List of Category 1 South Pacific tropical cyclones

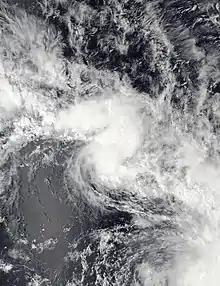
Cyclone Bina

Category 1 is the lowest classification on the Australian tropical cyclone intensity scale and is used to classify tropical cyclones, that have 10-minute sustained winds of . tropical cyclones have peaked as Category 1 tropical cyclones in the South Pacific tropical cyclone basin, which is denoted as the part of the Pacific Ocean to the south of the equator and to the east of 160°E. This list does include any tropical cyclones that went on to peak as a Category 4 or 5 severe tropical cyclone, while in the Southern Pacific tropical cyclone basin.